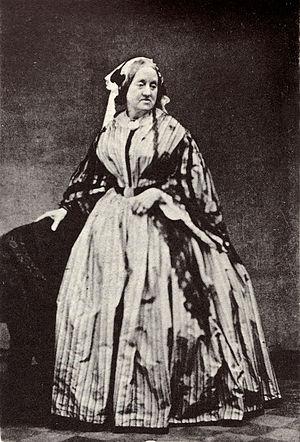
Anna Atkins est une botaniste britannique, née le 16 mars 1799 à Tonbridge dans le Kent et morte le 9 juin 1871. Elle est considérée comme une pionnière de l'utilisation d'images photographiques pour l'illustration d'ouvrages imprimés, en l'occurrence des herbiers qu'elle fit paraître à partir de 1843. Certains la considèrent même comme la première femme à avoir réalisé une photographie, titre qu'elle dispute à Constance Talbot, l'épouse de William Henry Fox Talbot.